Battle of Transylvania

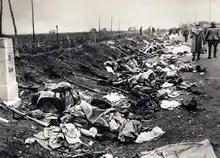
Fallen Romanian soldiers at the Bertalan railway station

The initial German advance in the region was resisted by a powerful Romanian counterattack, which inflicted heavy German losses. However, instead of pressing their advantage, the Romanians began to withdraw to their defensive line West of Brassó. After a mostly unhindered retreat, made possible by the Romanian counterattack at the start of October, the Romanians took up defensive positions to the West of Burzenland late on 4 October, fighting in the area starting early on 5 October. The town of Fogaras (Făgăraș)was held by the Romanians between 16 September and 4 October. The Battle of Brassó (Brașov) lasted from 7 to 9 October. There was a thick fog on the night of 7 October, however this did not prevent two regiments commanded by Sunkel from entering the outskirts of the city earlier that day. When the fog cleared on the morning of the 8th, it revealed walls of Romanian infantry standing between Sunkel's regiments in Brassó (Brașov) and the 187th Regiment outside the city. Although initially dissolved by artillery fire, the Romanian formations soon reformed and advanced amidst German artillery shells. Romanian riflemen moved towards Barcaszentpéter (Sânpetru), but most were forced to withdraw by German machine gun fire. Although a few Romanians found cover in the corn fields, most retreated to their initial positions. The Romanians in the corn fields could not be dislodged, despite repeated attempts. Inside Brassó (Brașov), house-to-house battles raged in the outlying sections of the city. Powerful Romanian counterattacks against Sunkel's two regiments repeatedly failed. A Honvéd brigade led by a Colonel Gundell accompanied the Germans, and together they slowly scattered several Romanian battalions. At around 3 pm, the German 89th Division attacked the Romanian forces around Barcaszentpéter (Sânpetru), but for some inexplicable reason the Germans failed to press all the way to the village. Destroyed bridges, poor reconnaissance and minor enemy resistance ultimately stopped the tired soldiers of the 89th Division, which set up camp near the village despite Falkenhayn's orders to "stay glued to the retreating enemy". The Romanians retreated from Brassó (Brașov) during the night of 8/9 October, amidst German machine gun fire from vantage points in and around the city. Many trains, loaded with artillery, munitions, supplies and even soldiers, were abandoned. The 187th Infantry Regiment marched into town on the morning of 9 October, as soon as it was daylight, amidst cheers of the local Saxon population. An entire Romanian company was found dead near the train station, mowed down by German machine guns. Added to these were 1,175 prisoners. Twenty-five artillery pieces and numerous small arms were also captured.